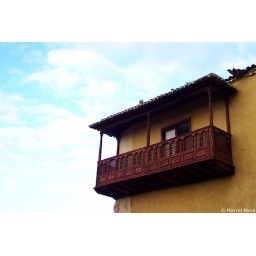
Wooden balcony on a house in La Orotava, Teneriffe.